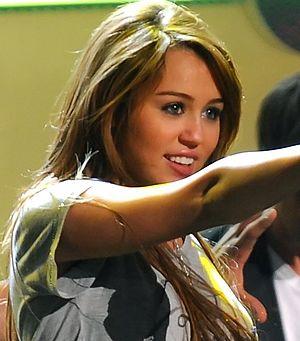
Miley Ray Cyrus, de son nom de naissance Destiny Hope Cyrus avant son changement officiel en 2008, née le 23 novembre 1992 à Nashville, dans le Tennessee, est une autrice-compositrice-interprète et actrice américaine. Elle rencontre la célébrité à l'adolescence en incarnant Miley Stewart / Hannah Montana dans une série de Disney Channel, Hannah Montana, où elle joue avec son père, le chanteur de country Billy Ray Cyrus, entre 2006 et 2011. Après avoir signé avec Hollywood Records, elle réalise son premier album, Meet Miley Cyrus, qui sera à la tête du Billboard 200 et qui est triple disque de platine après avoir été vendu à trois millions d'exemplaires. Grâce au succès de la franchise Hannah Montana, elle devient l'« idole des jeunes », selon le Daily Telegraph, et est surnommée « La reine de Disney », après les bonnes audiences de la série.